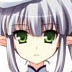
Portrait style: Anime Portrait